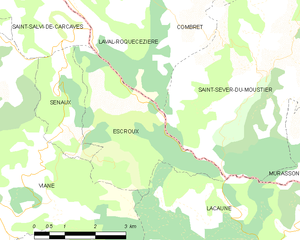
Carte de la commune française de code INSEE 81085 - Escroux
Escroux est une commune française située dans le département du Tarn en région Occitanie.